Lincolnshire lines of the Great Northern Railway

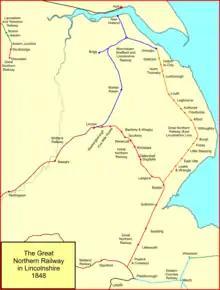
The Great Northern Railway in Lincolnshire in 1848

After the commercial success of the Liverpool and Manchester Railway (opened 1830), a number of schemes were promoted for longer distance railways. The Railway Mania took hold, and a huge number of railway projects were promoted, in many cases with little care in design, and investors scrambled to subscribe to them, hoping to make a quick fortune. In 1844 the London and York Railway was proposed; it met with fierce opposition: from the railways controlled by George Hudson, which already provided a railway connection to the north of England, and from rival schemes.